Statues of the National Statuary Hall Collection

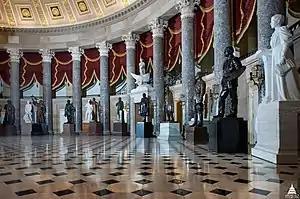
Part of the National Statuary Hall Collection in the National Statuary Hall, 2016

The National Statuary Hall Collection holds statues donated by each of the United States, portraying notable persons in the histories of the respective states. Displayed in the National Statuary Hall and other parts of the United States Capitol in Washington, D.C., the collection includes two statues from each state, except for Virginia which currently has one, making a total of 99.